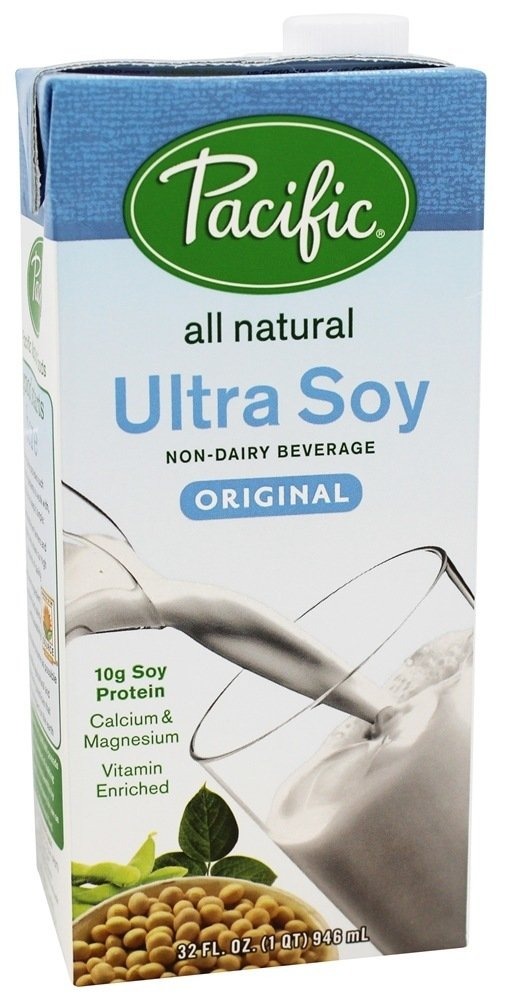
Item Name: Pacific Natural Foods, Milk Soy Ult Plain, 32 Ounce
Bullet Point 1: 70%+ Organic
Bullet Point 2: Gluten Free
Bullet Point 3: Dairy Free
Bullet Point 4: Yeast Free
Bullet Point 5: Kosher
Product Description: With all the essential amino acids our bodies need, soy is a valued source of protein around the world. We've added a touch of sweetness and a whole lot of essential minerals and vitamins for a refreshing beverage that's as nutritious as it is delicious.
Value: 32.0
Unit: Ounce

Price: 3.65